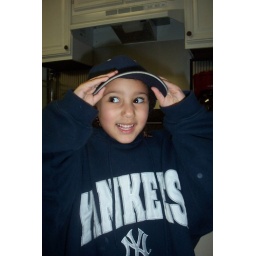
Dana in Daddy's shirt and Grandpa's hat